Perverse incentive

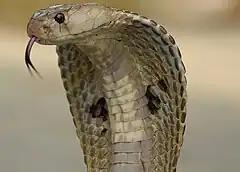
An anecdote tells of the British government's bounty on dead Indian cobras giving locals the perverse incentive to start breeding the snakes, to be able to kill more of them

The phrase "perverse incentive" is often used in economics to describe an incentive structure with undesirable results, particularly when those effects are unexpected and contrary to the intentions of its designers.